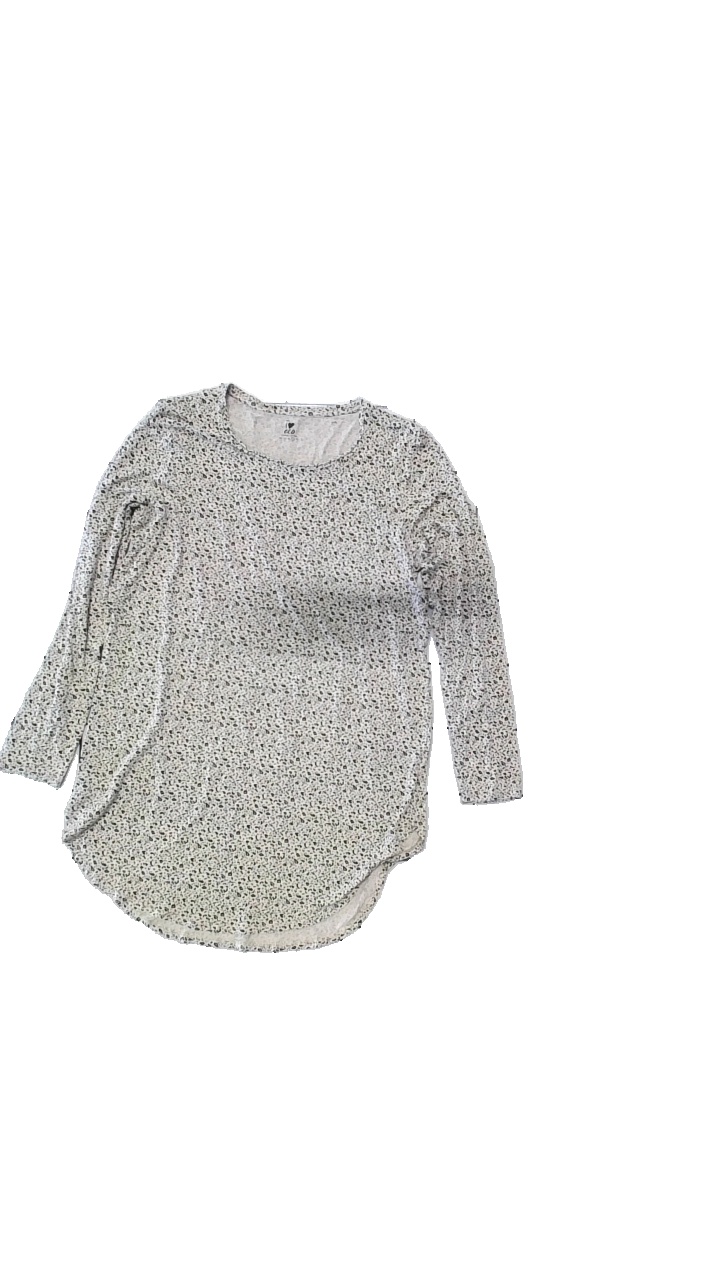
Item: Top (Ladies)
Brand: Ica
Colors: Beige, Black
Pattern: Animal print
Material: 100% cotton
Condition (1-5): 4
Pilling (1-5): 5
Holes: Minor
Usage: Export
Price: <50